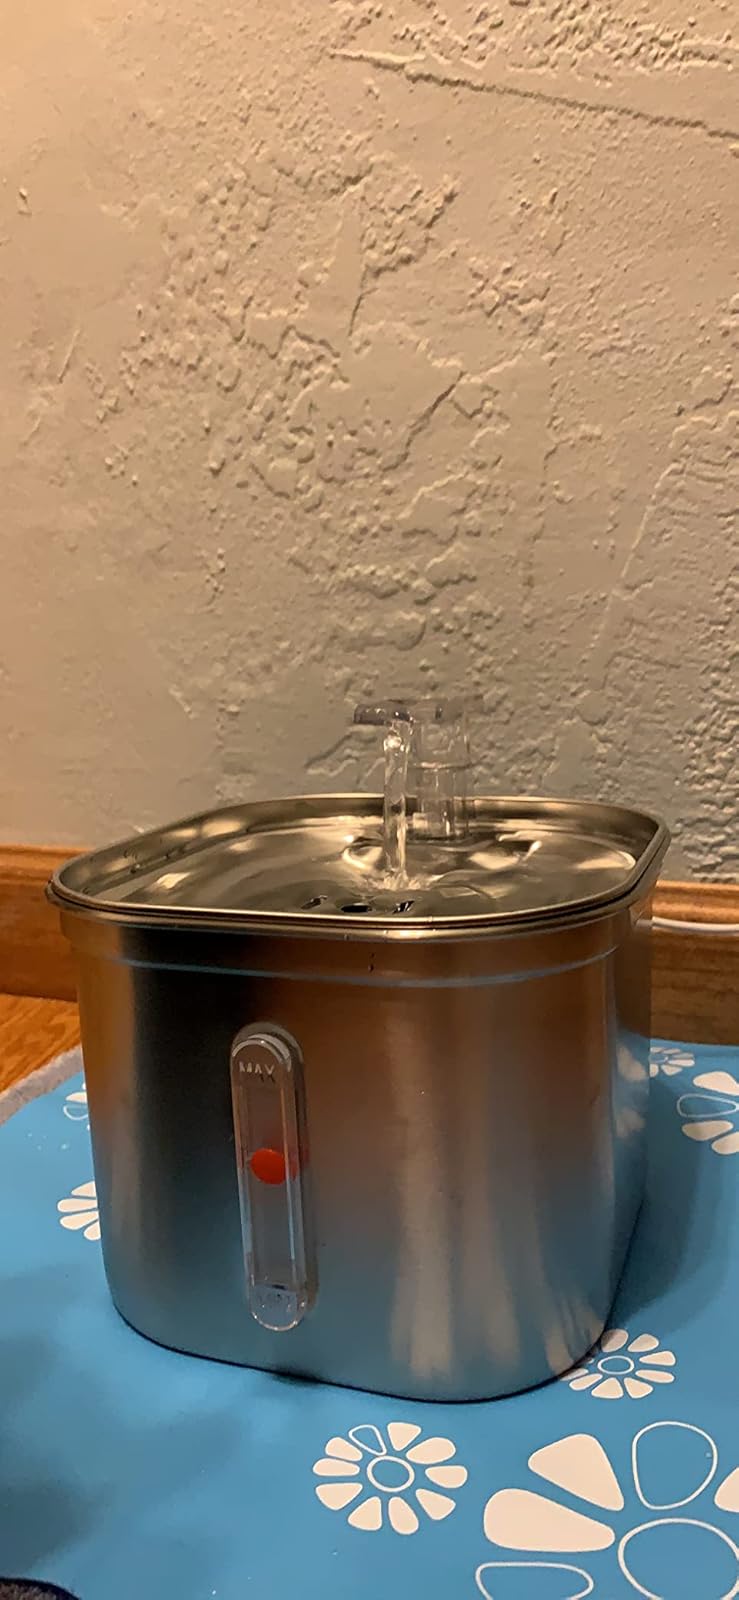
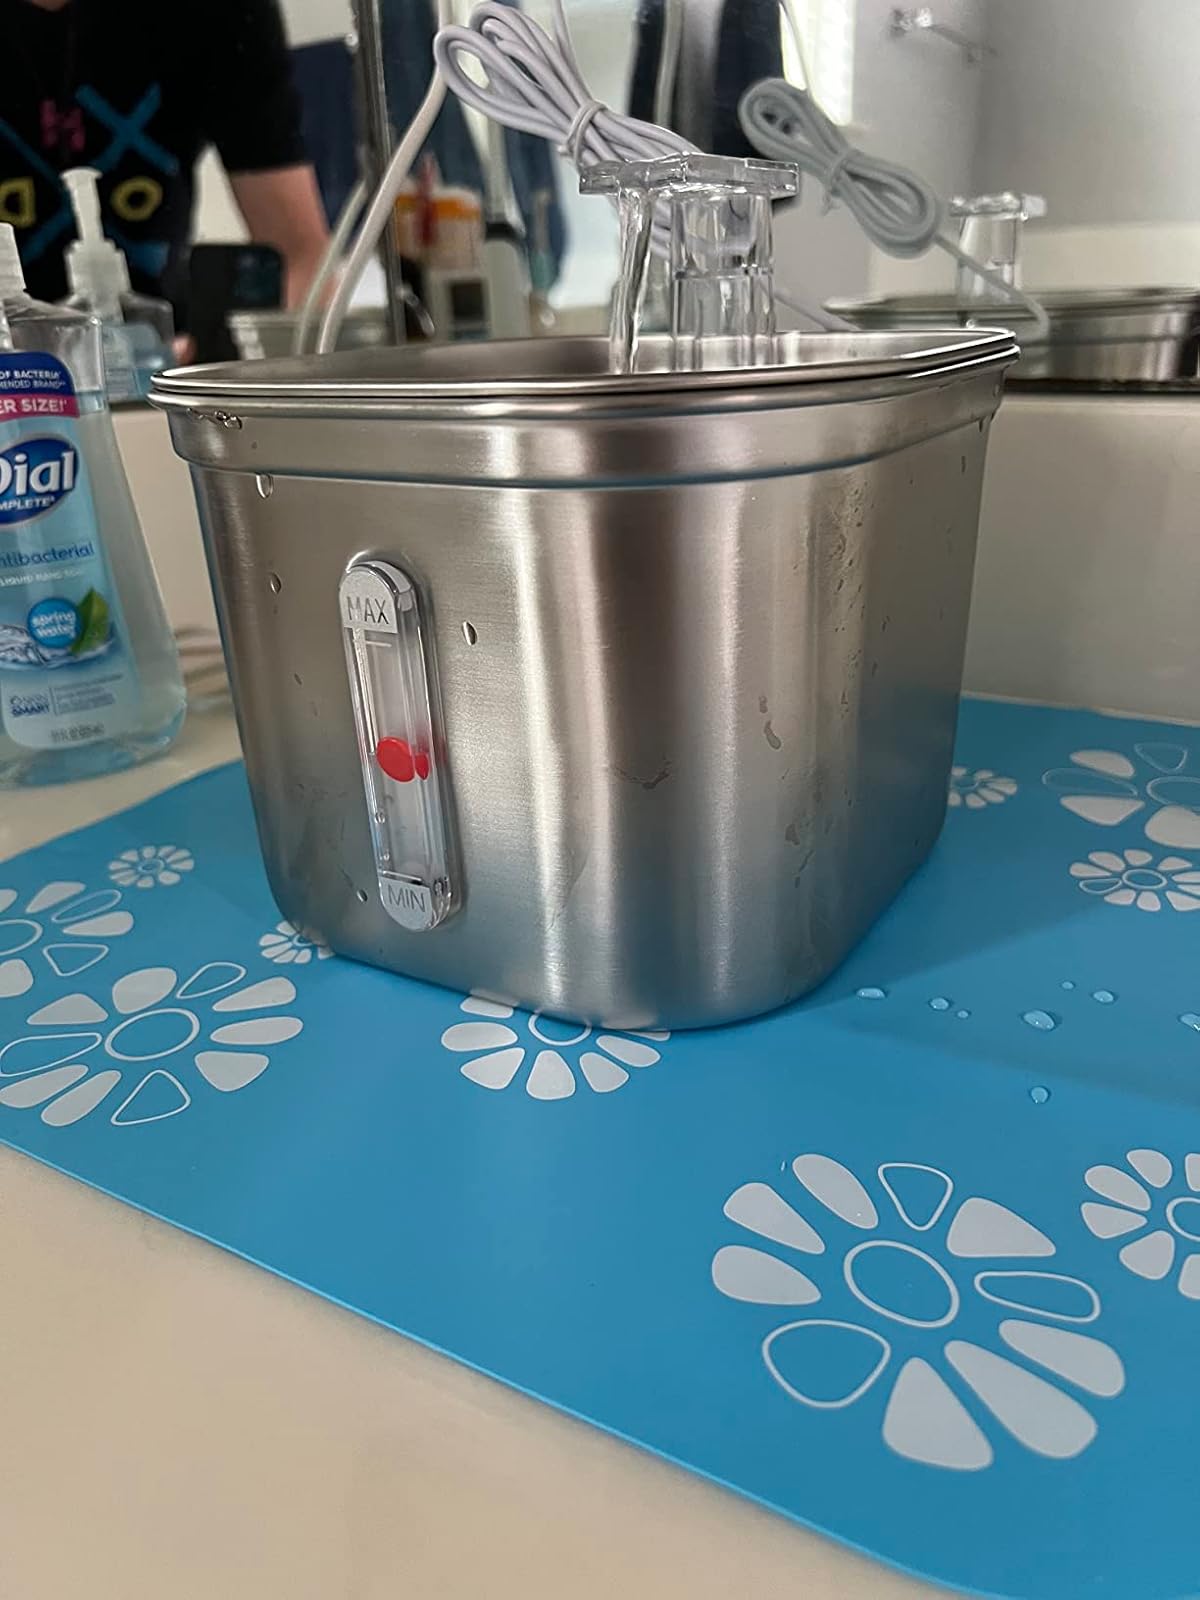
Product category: items_bowl
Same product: yes